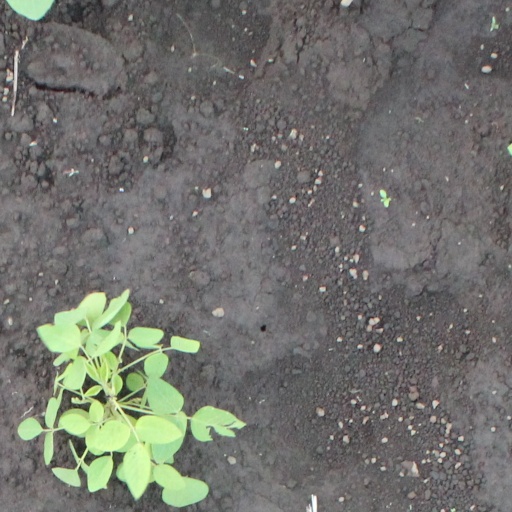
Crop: soybean